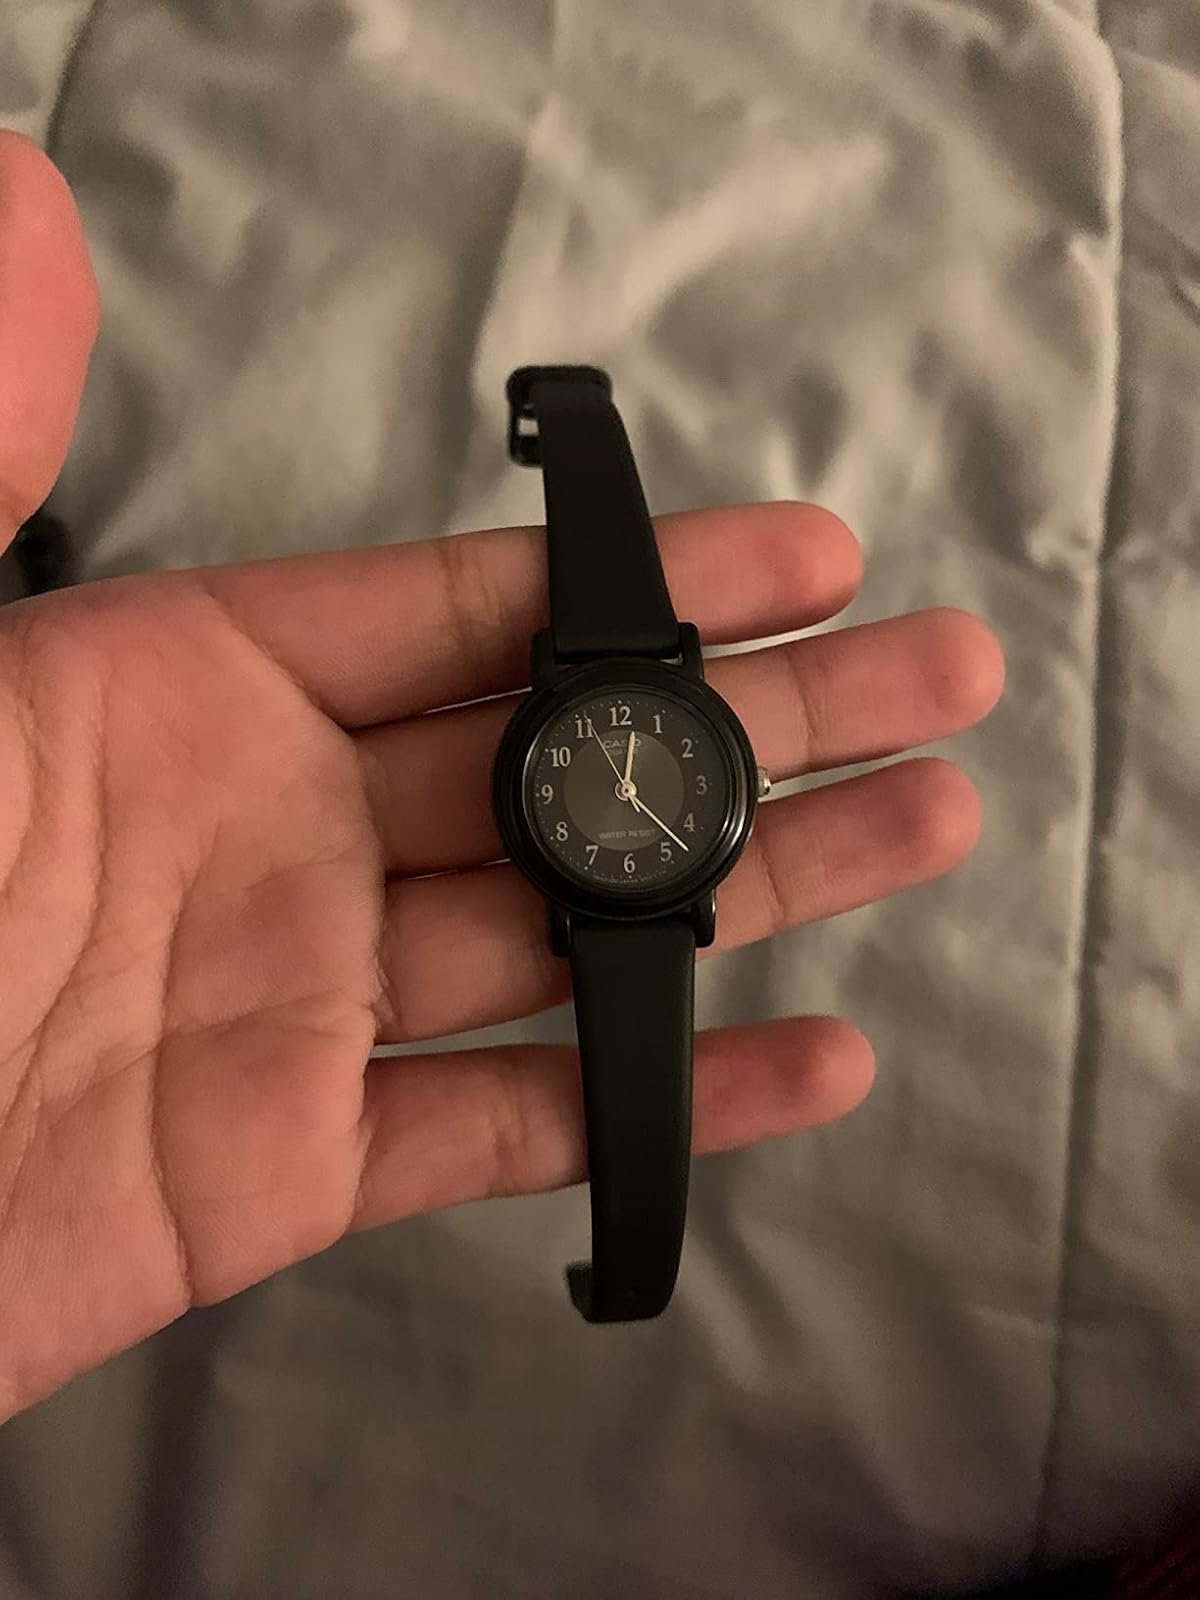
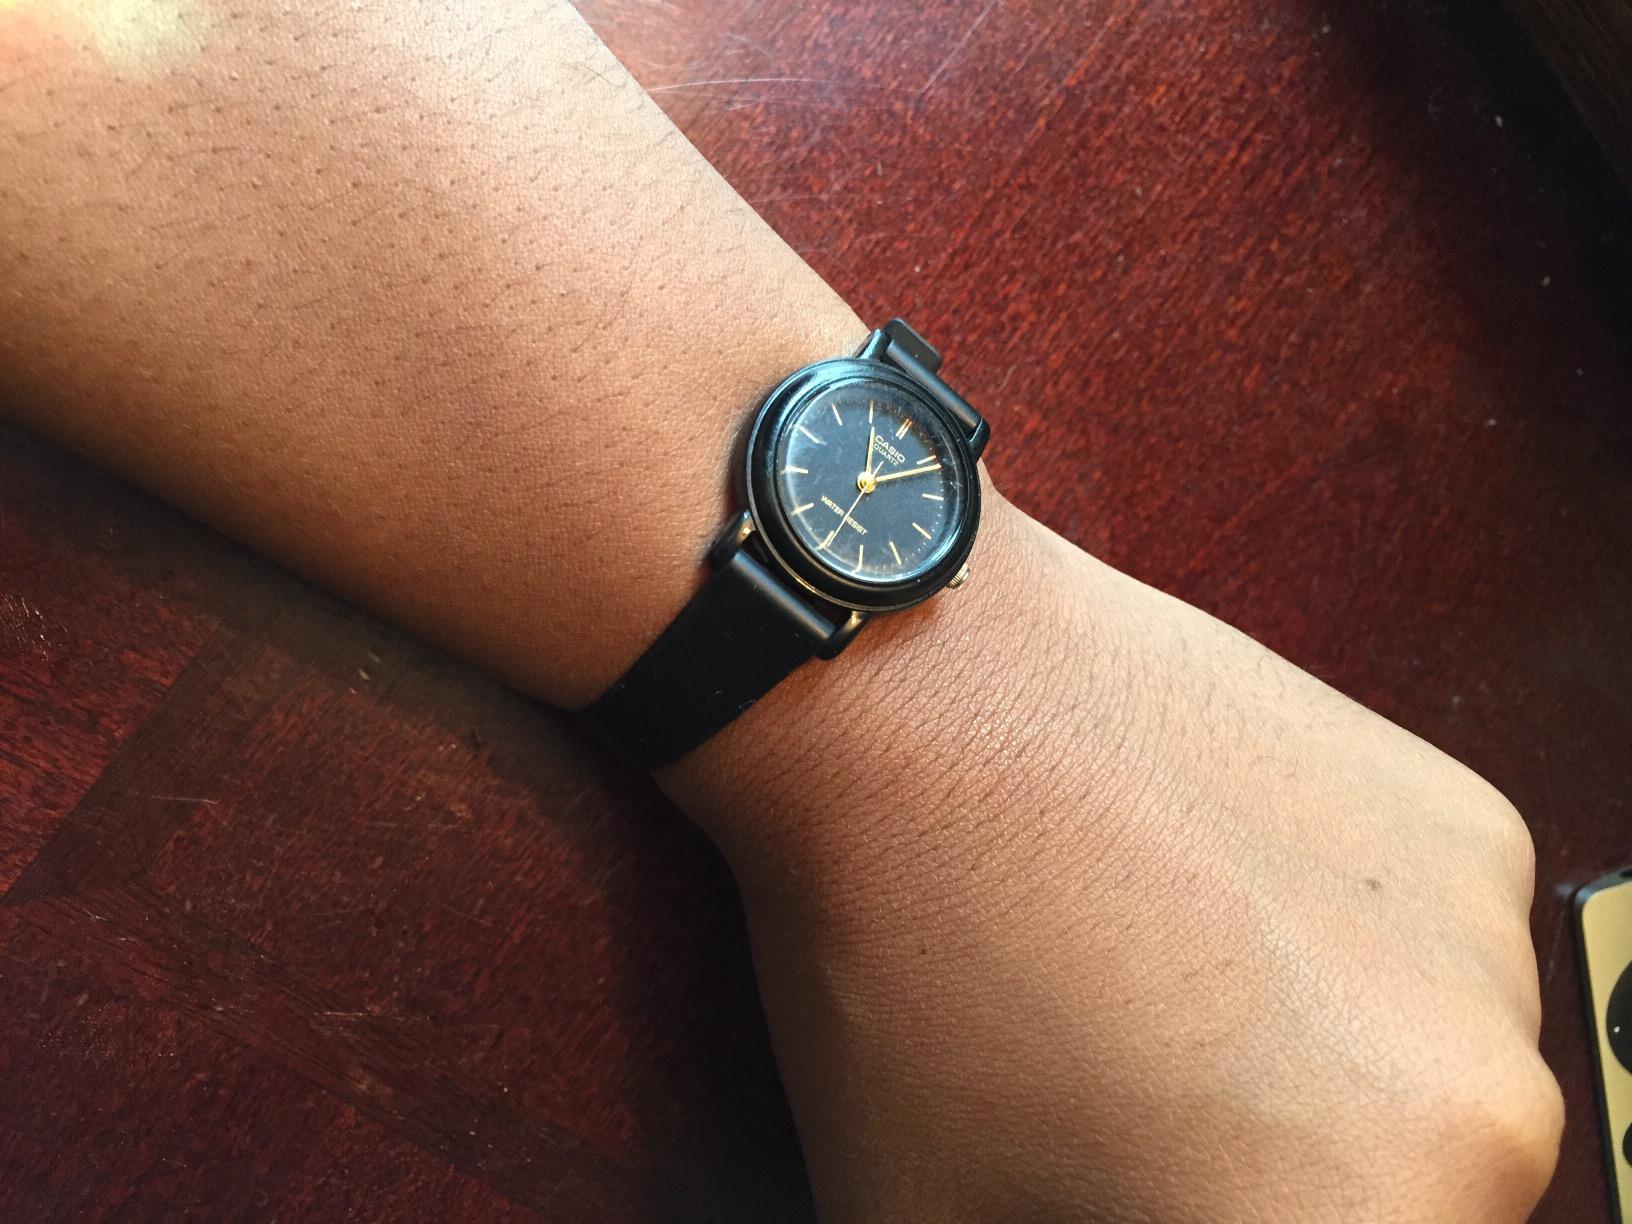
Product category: accessories_watch
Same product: no